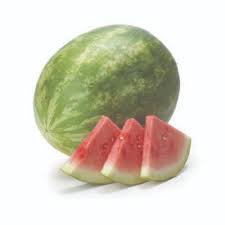
Label: Watermelon